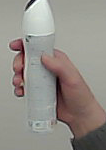
Product: rexona_spray